Skate (fish)

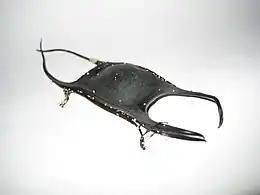
Full view of a skate's mermaid's purse. Roughly 125 mm in length.

Skates produce their young in an egg case called a mermaid's purse. These egg cases have distinct characteristics that are individualized to each species. This makes a great tool for identifying different species of skates. One of these identifiable structures is the keel. The keel is a flexible ridge that runs along the outside of the structure. Another characteristic is the number of embryos in the egg case. Some species contain only one embryo while others can have up to seven. The size of the fibrous shell around the case is another characteristic. Some species have thick layers on the exterior.